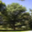
Label: oak_tree